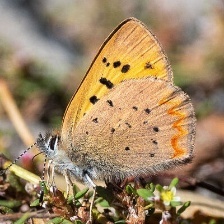
Species: PURPLISH COPPER
Butterfly family (ImageNet category): lycaenid_butterfly